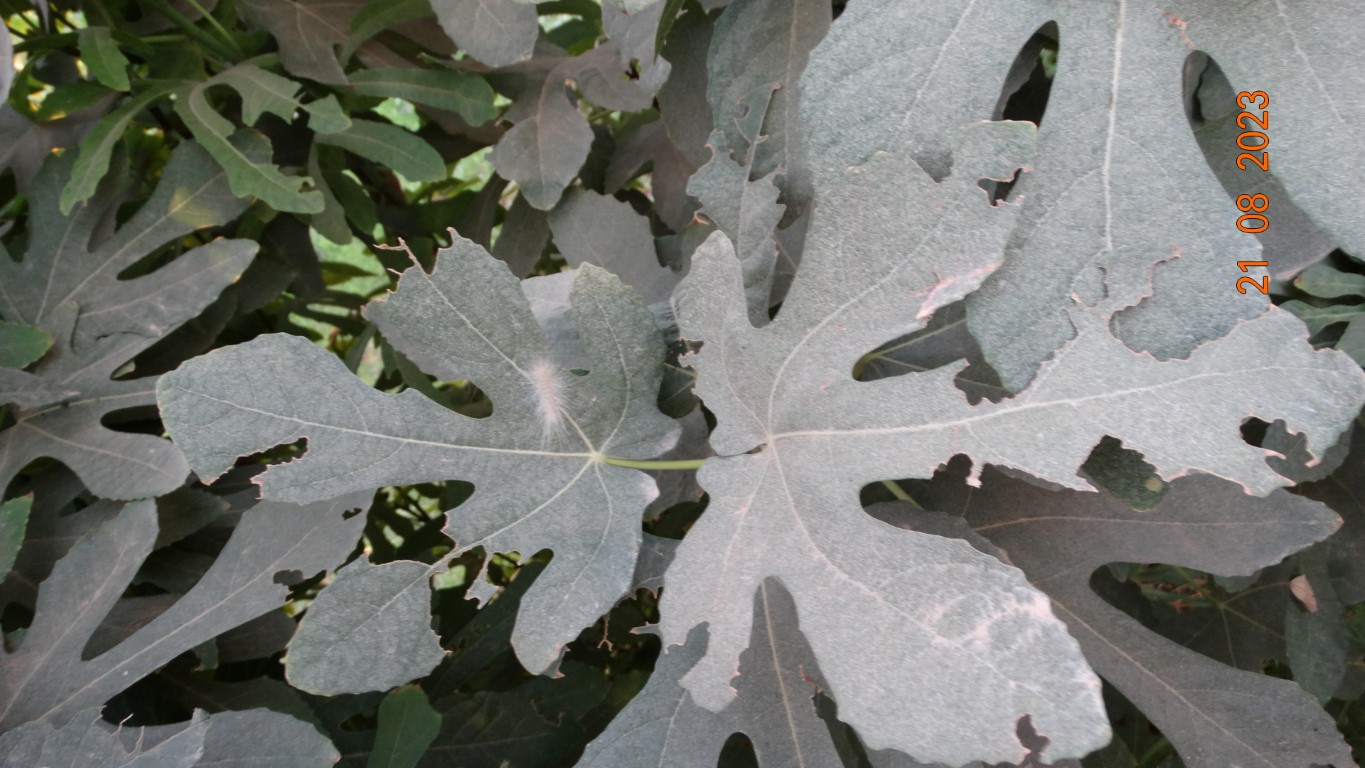
Label: infected